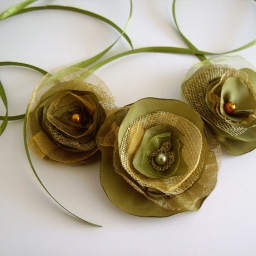
Fabric flower necklace / headband in olive green